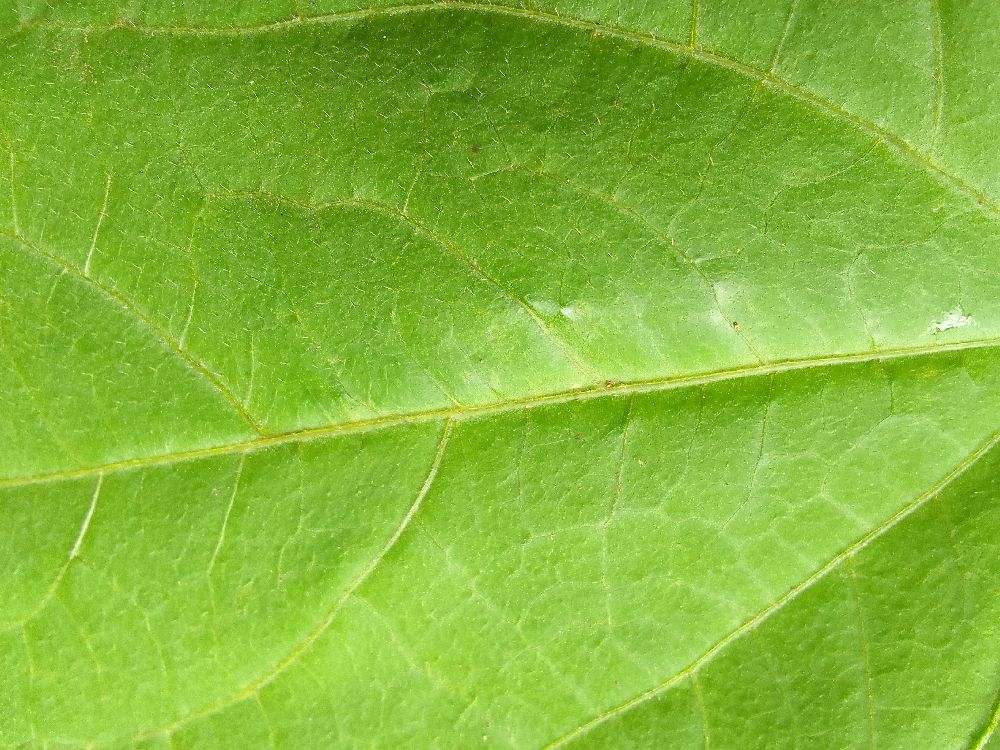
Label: healthy